Cesare Maccari

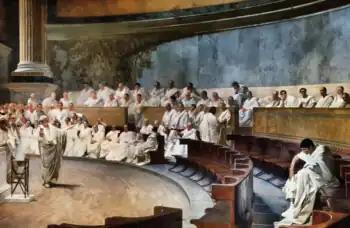
"Cicero Denounces Catiline" (1888)

Maccari designed and completed the frescoes for the cupola of the Basilica di Loreto, completed in 1890 to 1907, and which replaced the frescoes of Cristoforo Roncalli, from the second decade of the 17th century, which had badly deteriorated. The museum adjacent to the Basilica has the preparatory studies and paintings by Maccari. They depict events that led to the proclamation of the dogma of the Immaculate Conception in 1854.